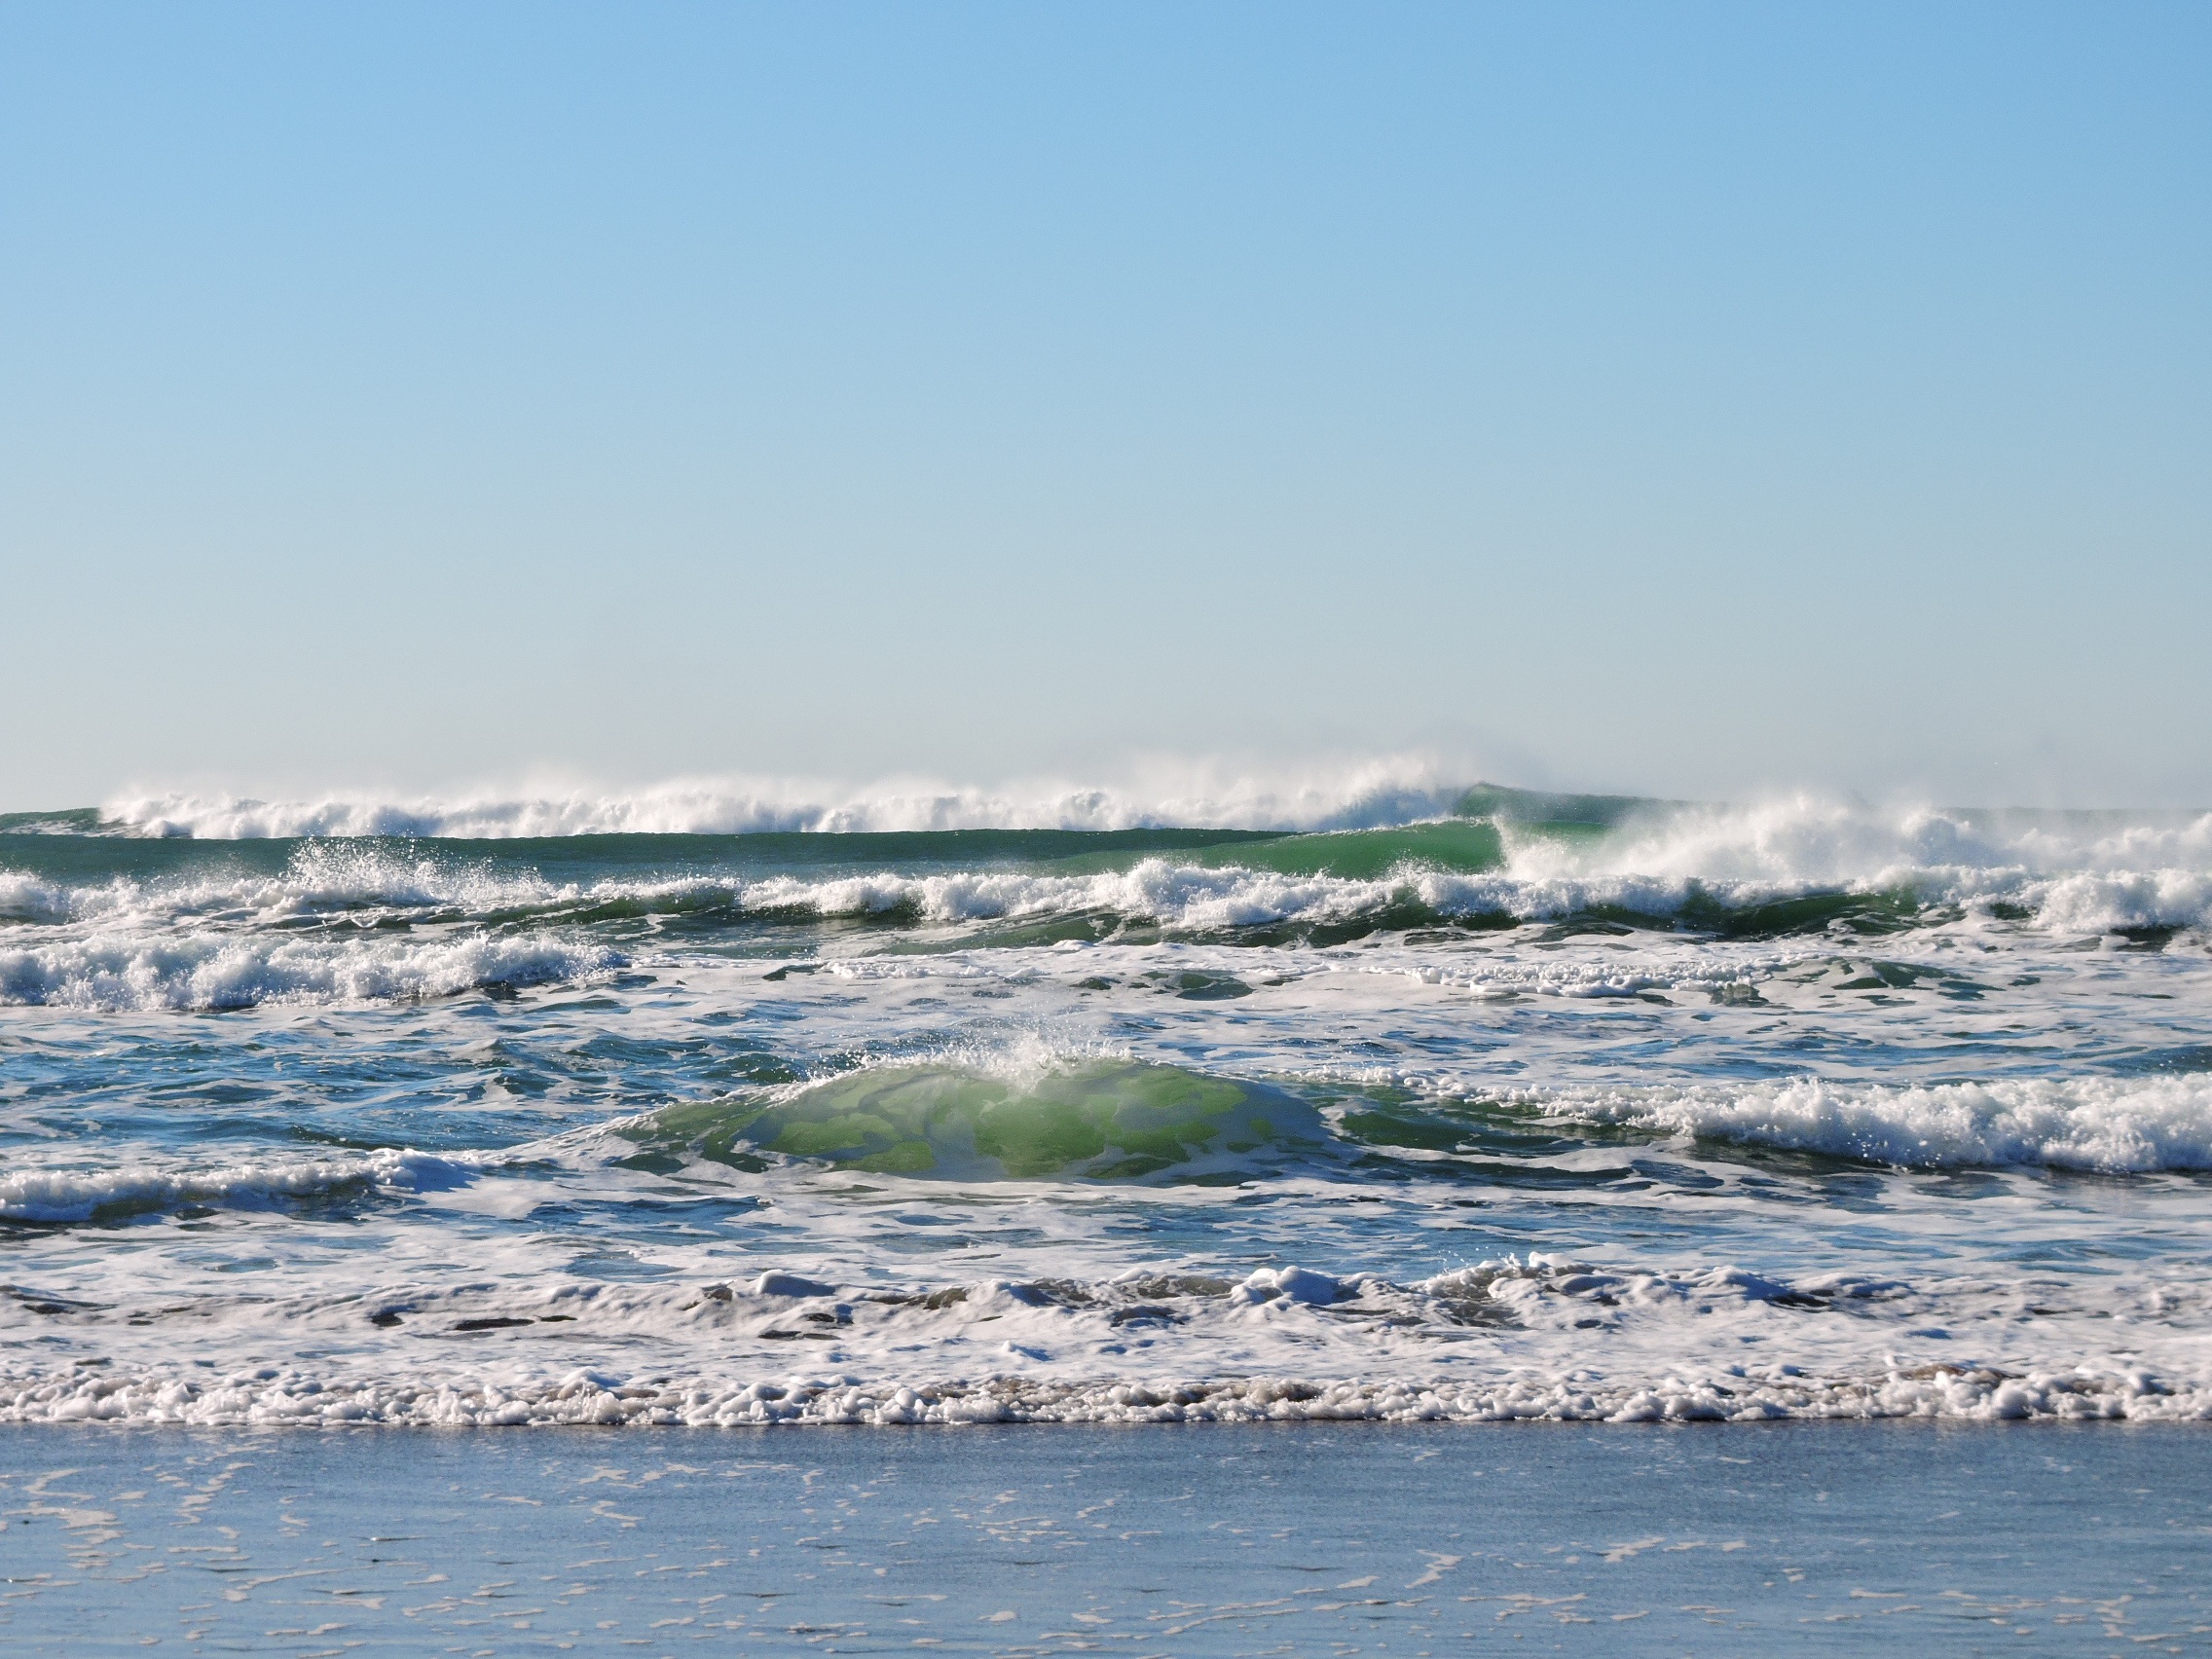
beach, sea, coast, water, ocean, horizon, shore, wave, bay, blue, body of water, waves, pacific, oregon, cresting, wind wave